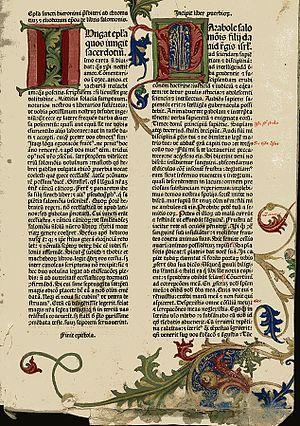
La bibliothèque universitaire Svetozar Marković est la bibliothèque centrale de l'université de Belgrade. Située Bulevar kralja Aleksandra, au centre de la capitale de la Serbie, elle doit son nom à Svetozar Marković, un socialiste serbe du XIXᵉ siècle. En raison de sa valeur architecturale, le bâtiment qui l'abrite est inscrit sur la liste des monuments culturels protégés de la République de Serbie et sur celle des biens culturels de la Ville de Belgrade.